Xin-Fu-Hwa

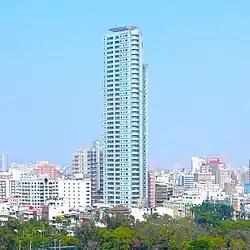

The Xin-Fu-Hwa, is a residential skyscraper located in Sinsing District, Kaohsiung, Taiwan. Construction of the building began in 1998 and it was one of the tallest residential buildings in Kaohsiung when it was completed in 2000. The height of the building is , and it comprises 41 floors above ground. The building is located close to Kaohsiung Central Park, with a view of the cityscape of Kaohsiung on its top floors.